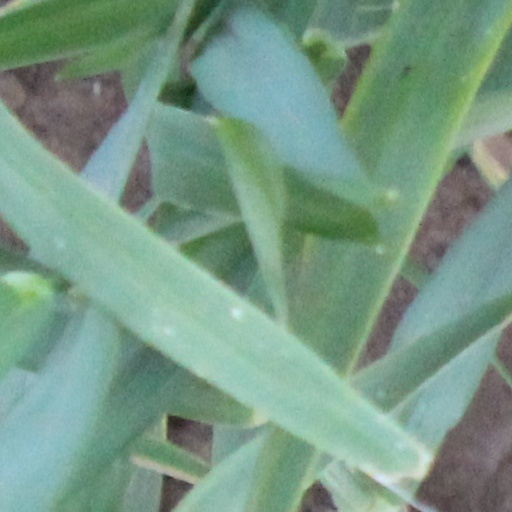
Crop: wheat